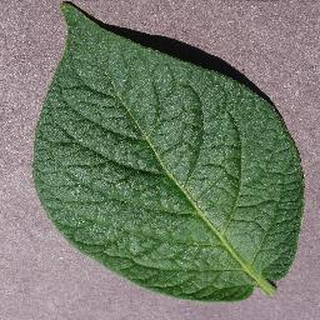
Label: healthy_potato